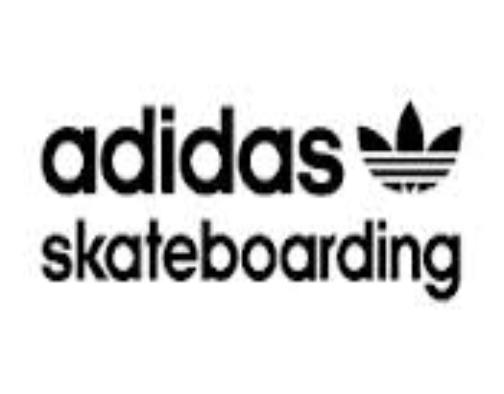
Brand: Adidas SB
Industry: Clothes